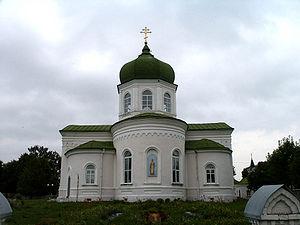
Mstsislaw, Mstislav ou Mstislavl, est une ville de la voblast de Moguilev, en Biélorussie, et le centre administratif du raïon de Mstsislaw. Sa population s'élevait à 10 370 habitants en 2017. La ville est parfois surnommée la « petite Vilnius », ou la « Souzdal biélorusse ».